Rope solo climbing

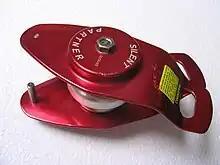
Silent Partner, a self-belay device used for rope solo climbing.

Rope-solo climbing or rope-soloing (or self-belaying) is a form of solo climbing (i.e. performed alone without a climbing partner), but unlike with free solo climbing, which is also performed alone and with no climbing protection whatsoever, the rope-solo climber uses a mechanical self-belay device and rope system, which enables them to use the standard climbing protection to protect themselves in the event of a fall.